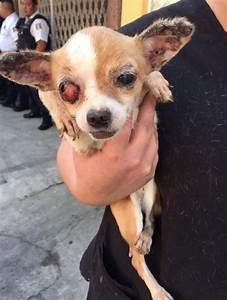
Label: dog